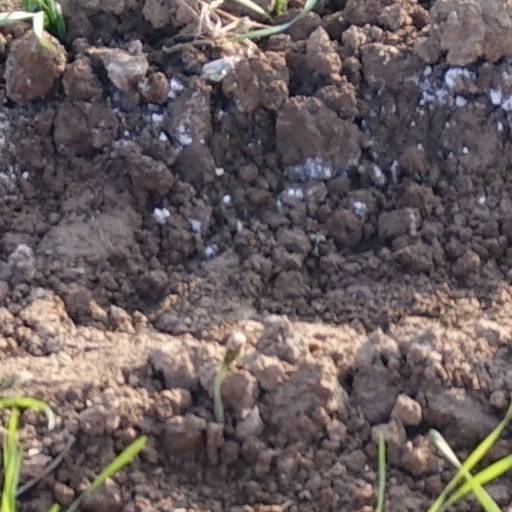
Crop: wheat